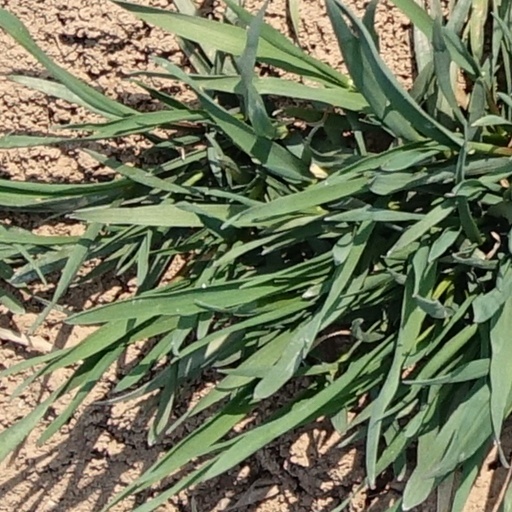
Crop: wheat